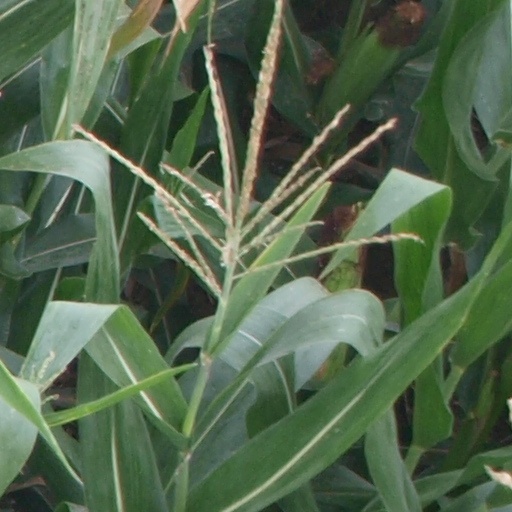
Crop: maize; corn